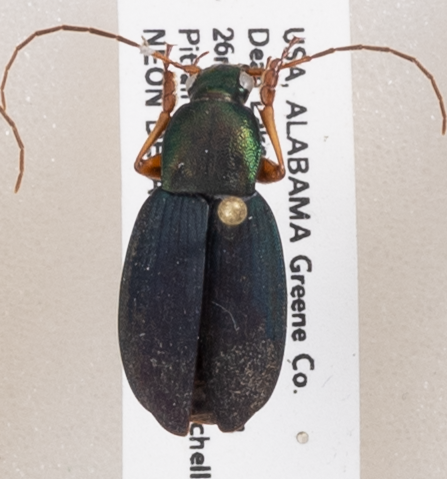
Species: Chlaenius aestivus
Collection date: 2019-05-20
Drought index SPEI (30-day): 0.63
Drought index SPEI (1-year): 1.28
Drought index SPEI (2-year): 2.09